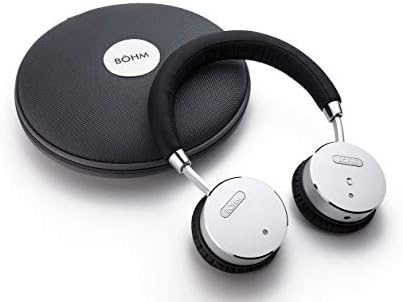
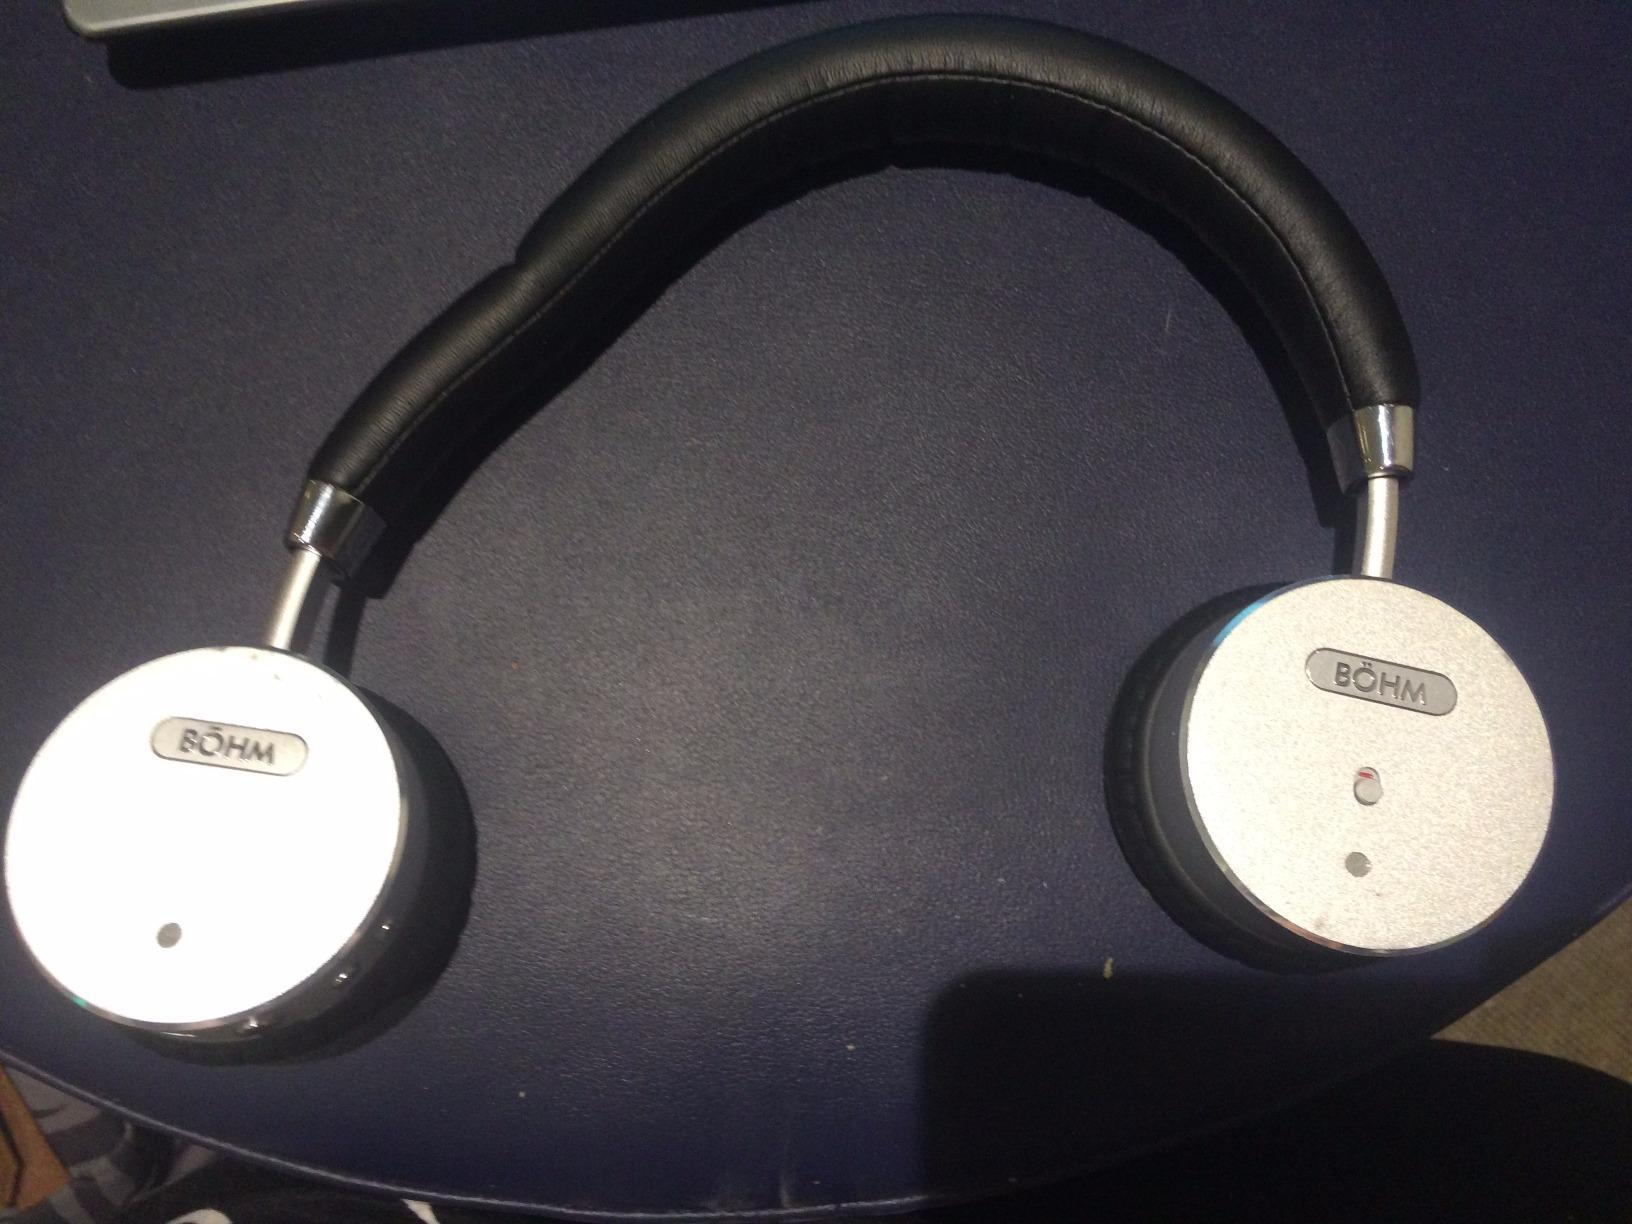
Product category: headphones
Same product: yes